Phoenix (manga)

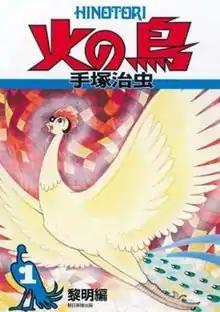
Cover art of the "Phoenix: Dawn" 2009 reprint, featuring Hi no Tori.

is an unfinished manga series written and illustrated by Osamu Tezuka. Tezuka considered "Phoenix" his "life's work"; it consists of 12 parts, each of which tells a separate, self-contained story and takes place in a different era. The plots go back and forth from the remote future to prehistoric times. The story was never completed, having been cut short by Tezuka's death in 1989.